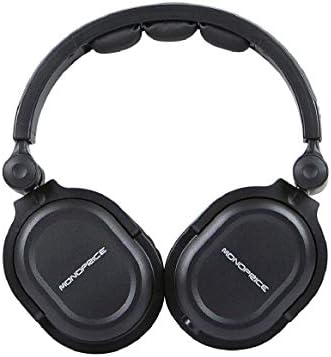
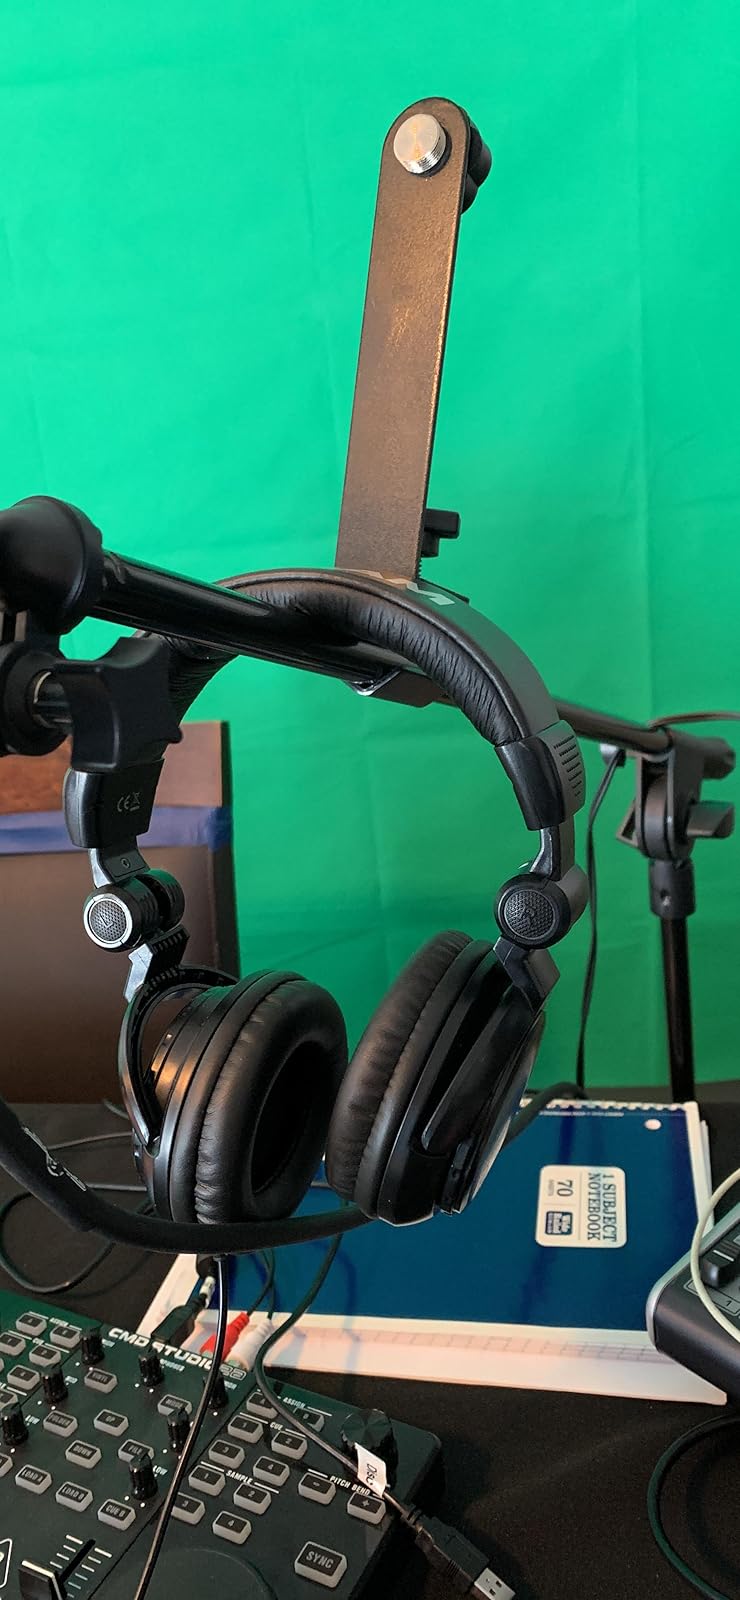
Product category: headphones
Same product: no